Luan (footballer, born 21 September 1988)

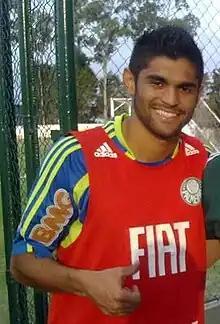
Luan with Palmeiras in 2011

Luan Michel de Louzã, simply known as Luan (born 21 September 1988) is a Brazilian professional footballer who plays as a forward.